Shovel Buddies

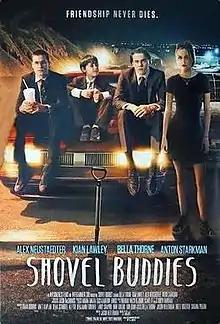
Digital release poster

Shovel Buddies is a 2016 American drama film written by Jason Mark Hellerman, directed by Simon Atkinson and Adam Townley. It stars Alex Neustaedter, Kian Lawley, Bella Thorne and Anton Starkman. The film had its world premiere at South by Southwest on March 14, 2016. The film was released through video on demand on October 11, 2016, by Awesomeness Films and 20th Century Fox.